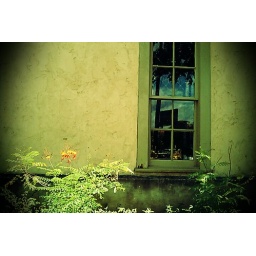
She came in through the bathroom window